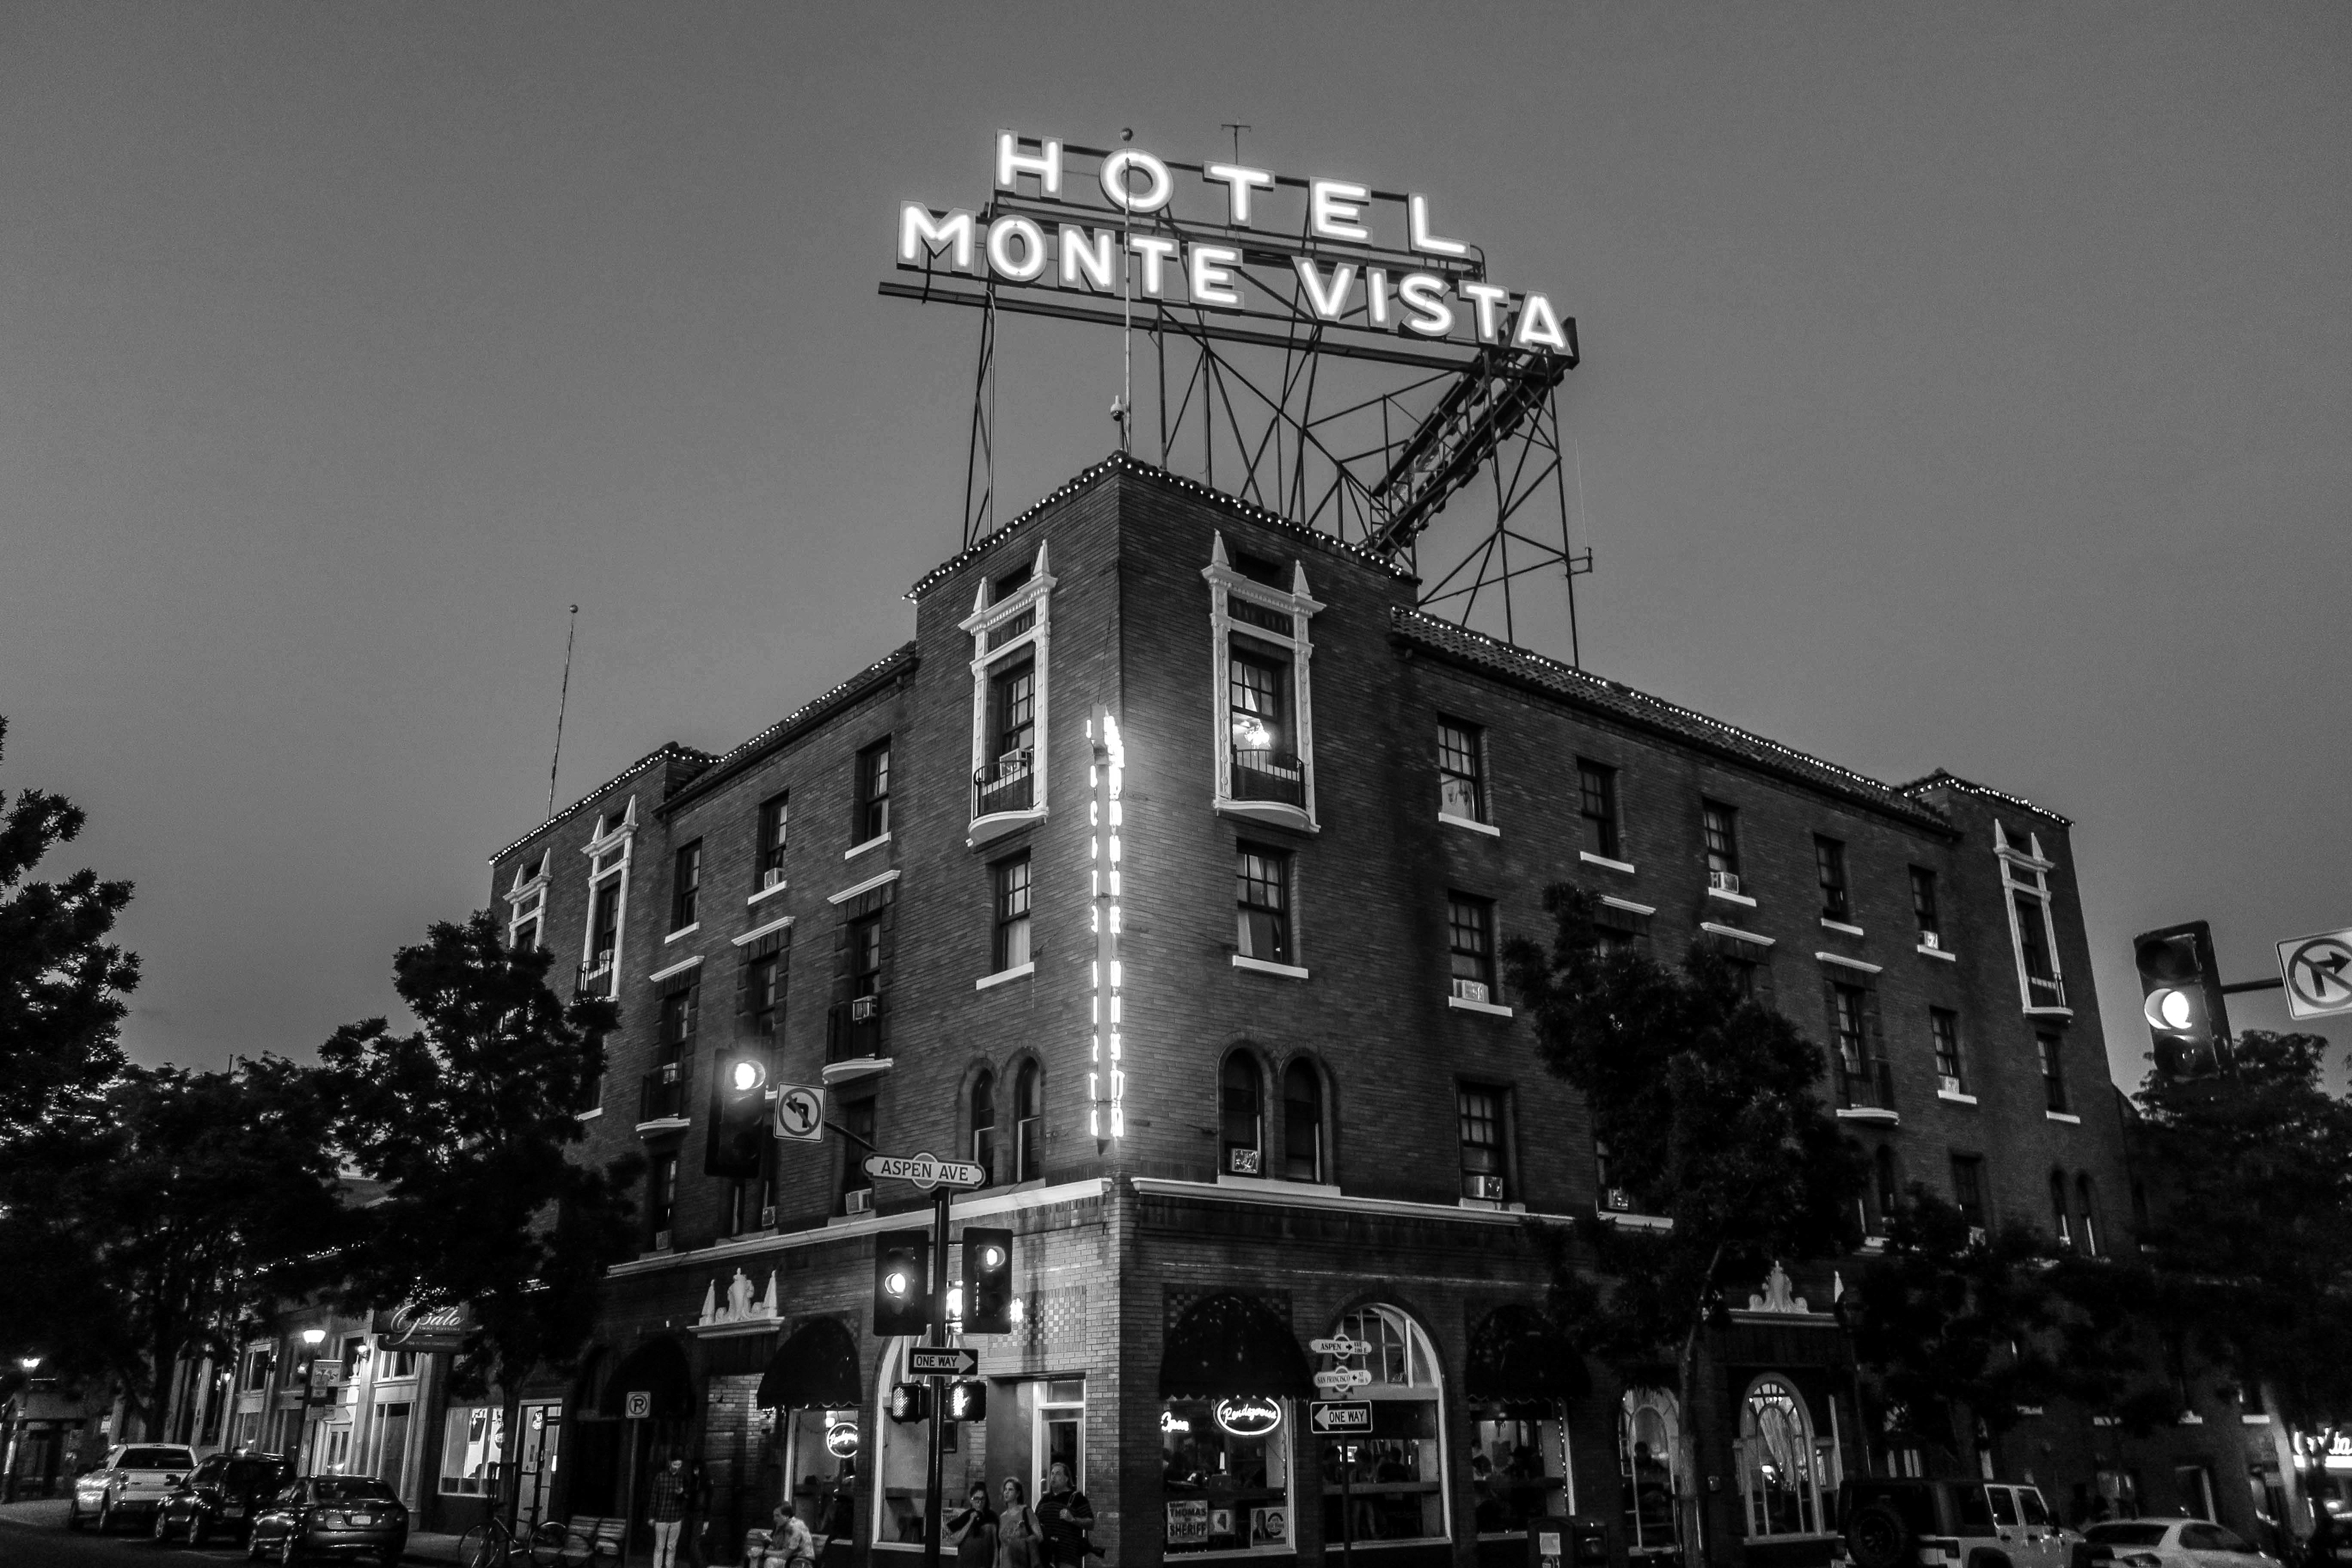
black and white, road, street, town, city, cityscape, downtown, monochrome, metropolis, urban area, monochrome photography